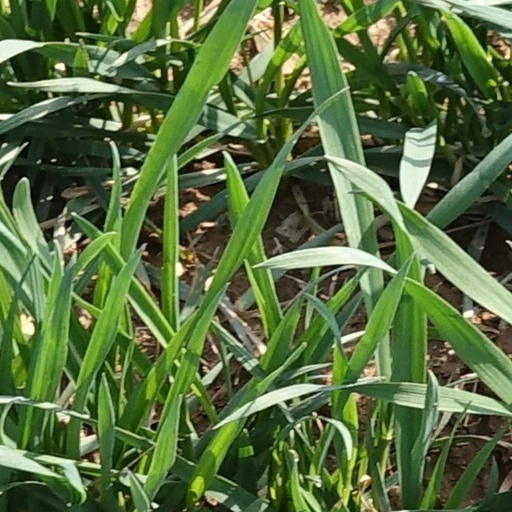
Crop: wheat